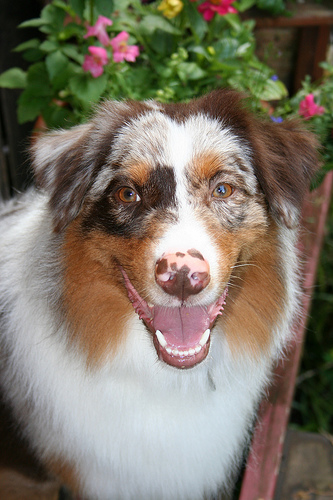
Animal: dog
Breed: shiba_inu